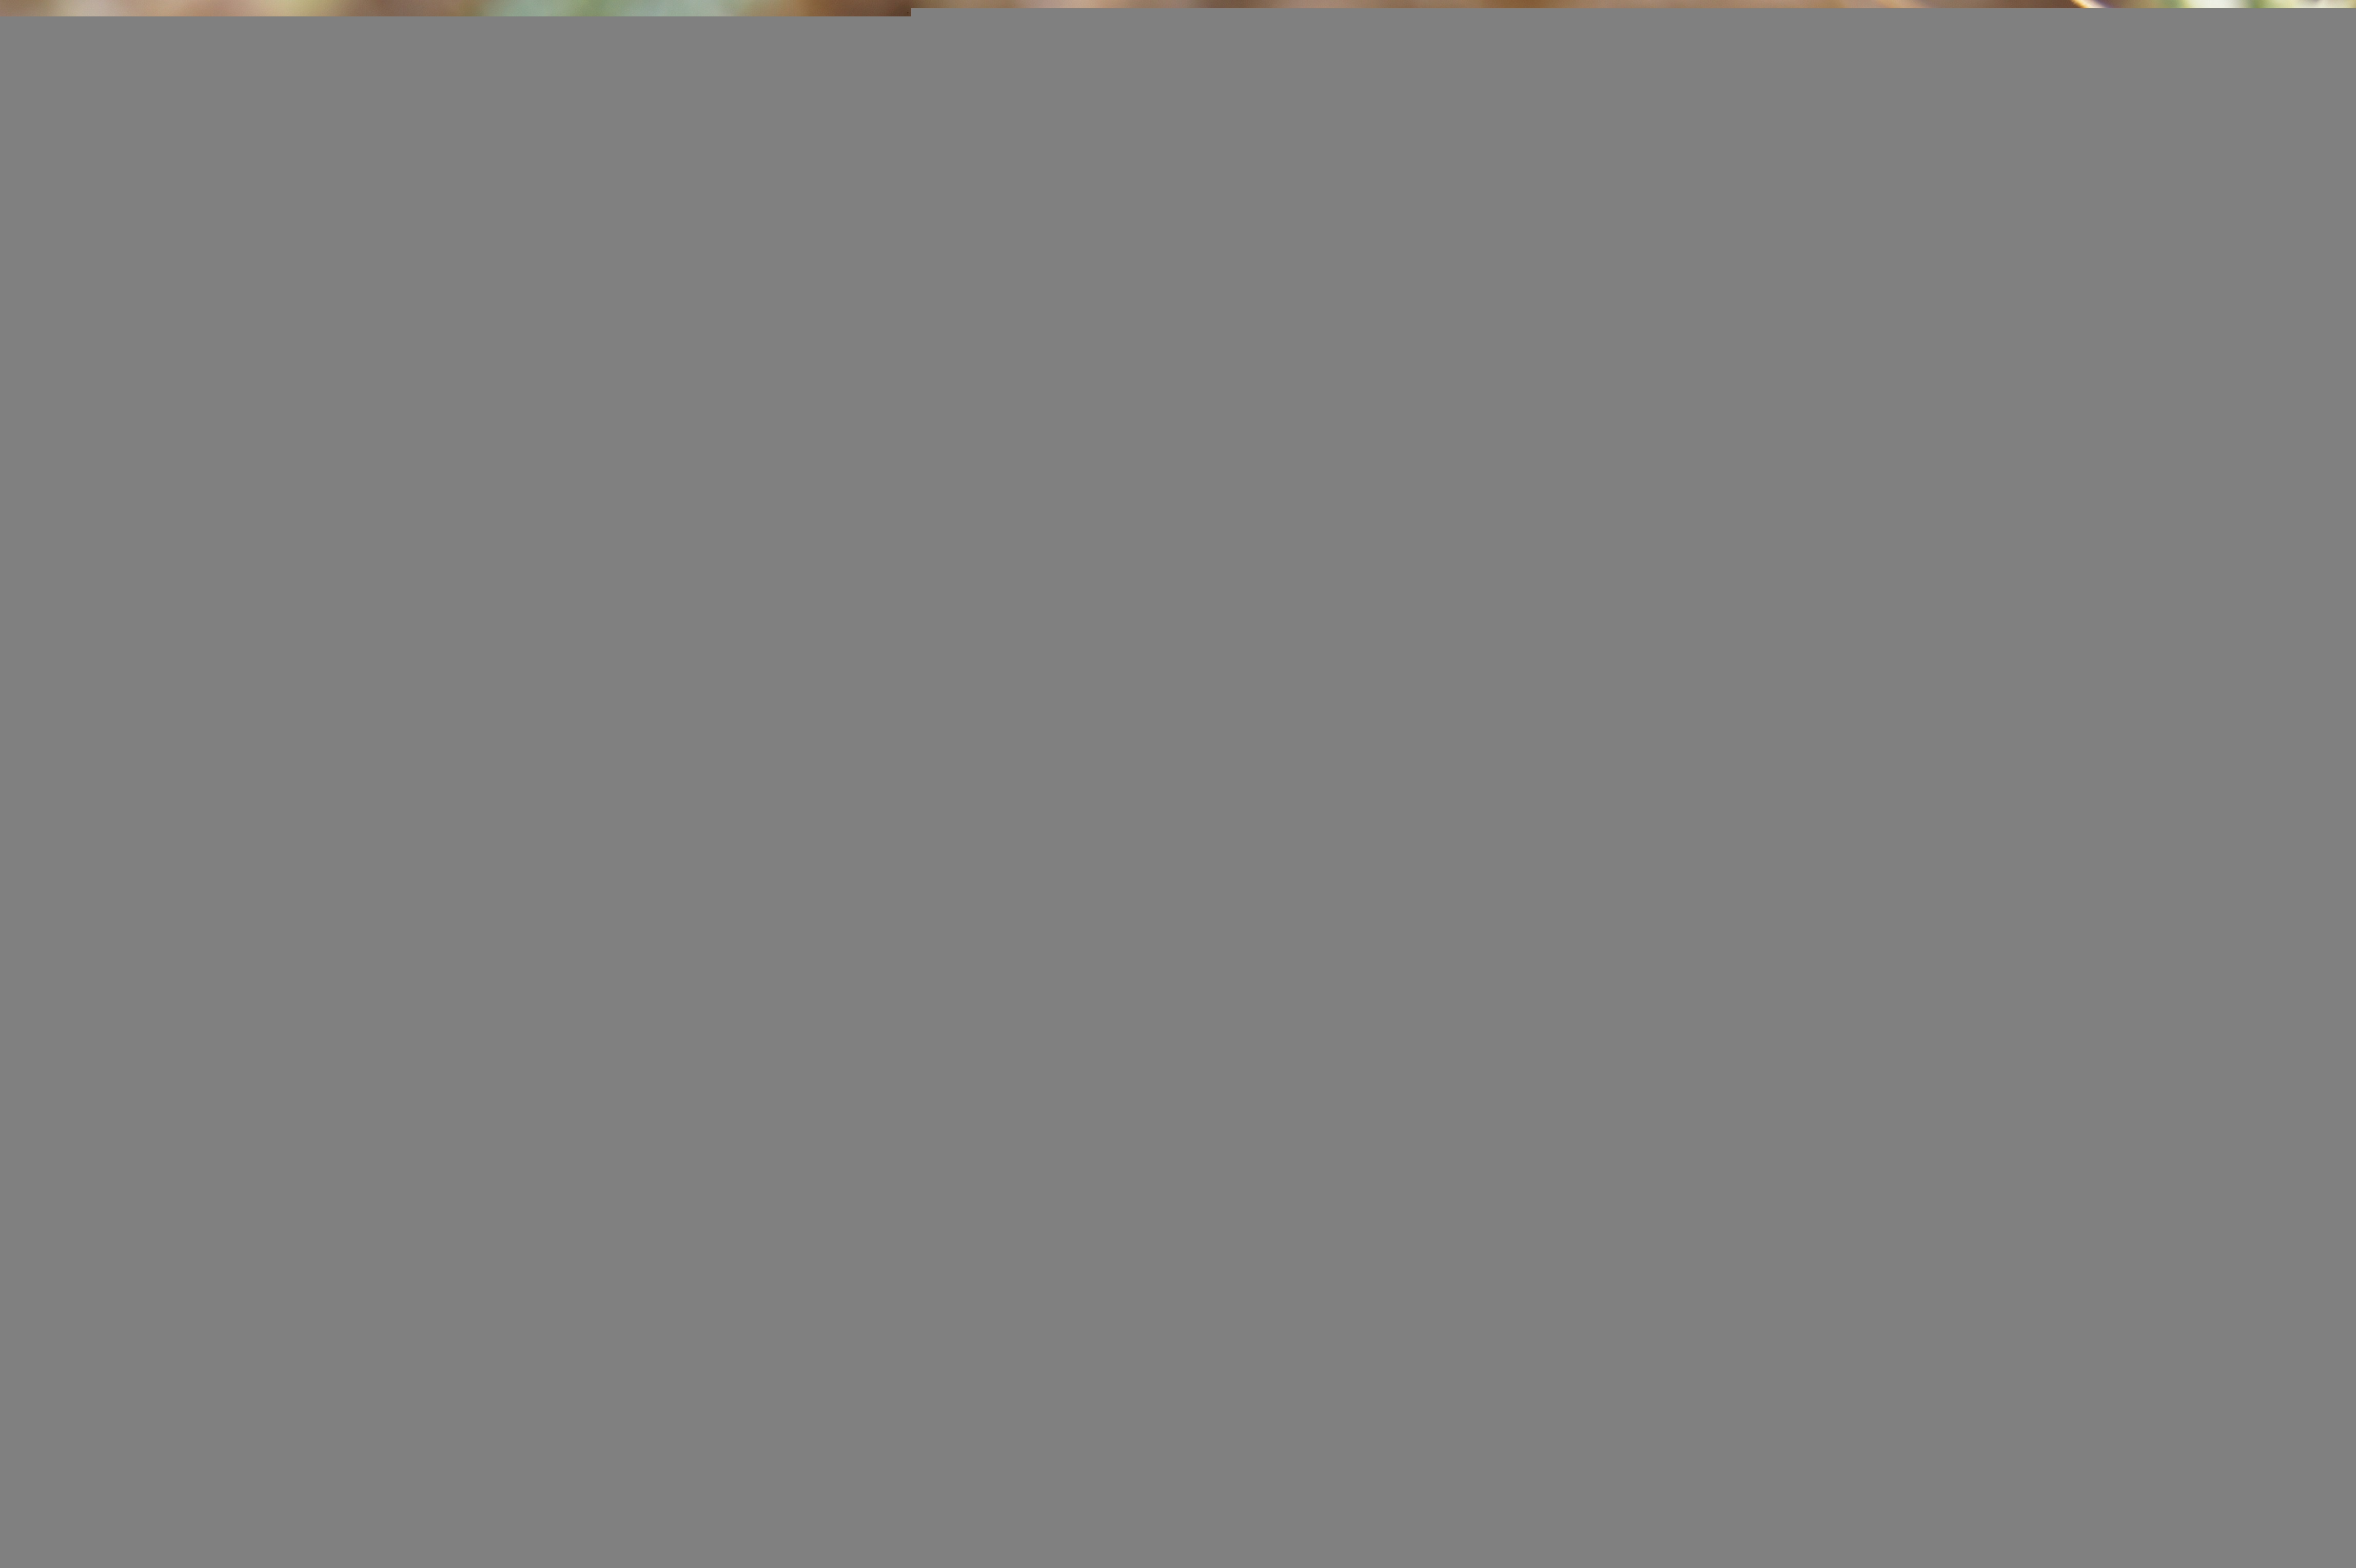
plant, meadow, flower, purple, floor, line, curtain, decor, material, interior design, textile, violet, thistle, window blind, window covering, window treatment